Coburg–Sonneberg railway

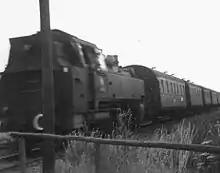
Passenger train with class 86 steam locomotive at Coburg, Kalenderweg level crossing in 1958

in 1855 the newly formed "Werra Railway Company" ("Werra-Eisenbahn-Gesellschaft") received a concession to build and operate the line and on 1 November 1858 the Werra Railway was opened. 28 years later, on 1 October 1886, a 19.2 km long extension was opened from Sonneberg to Lauscha.